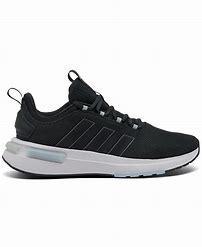
Brand: Adidas
Model: Racer TR23